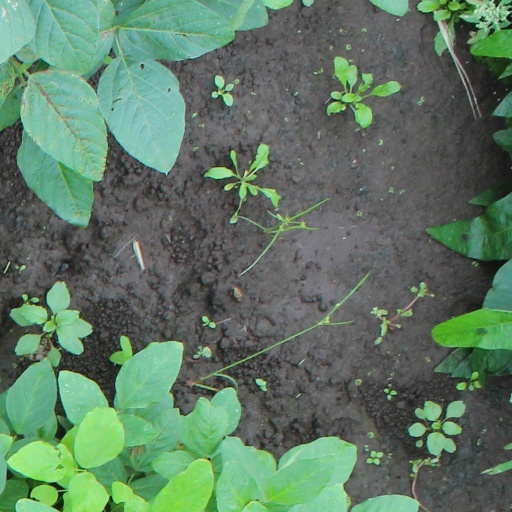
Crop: soybean